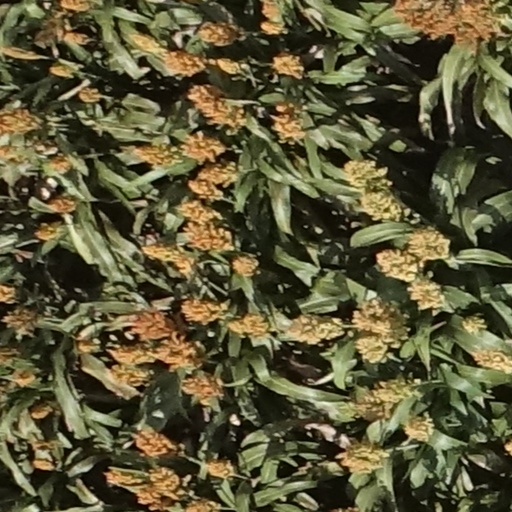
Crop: sorghum